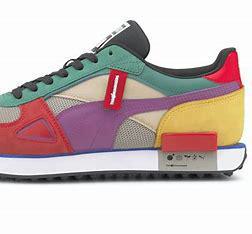
Brand: Puma
Model: 100